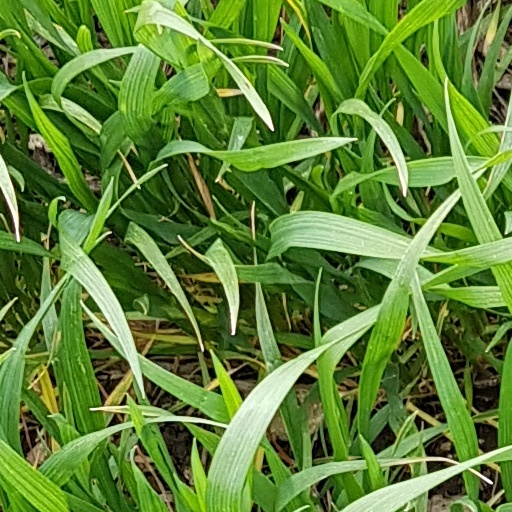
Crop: wheat